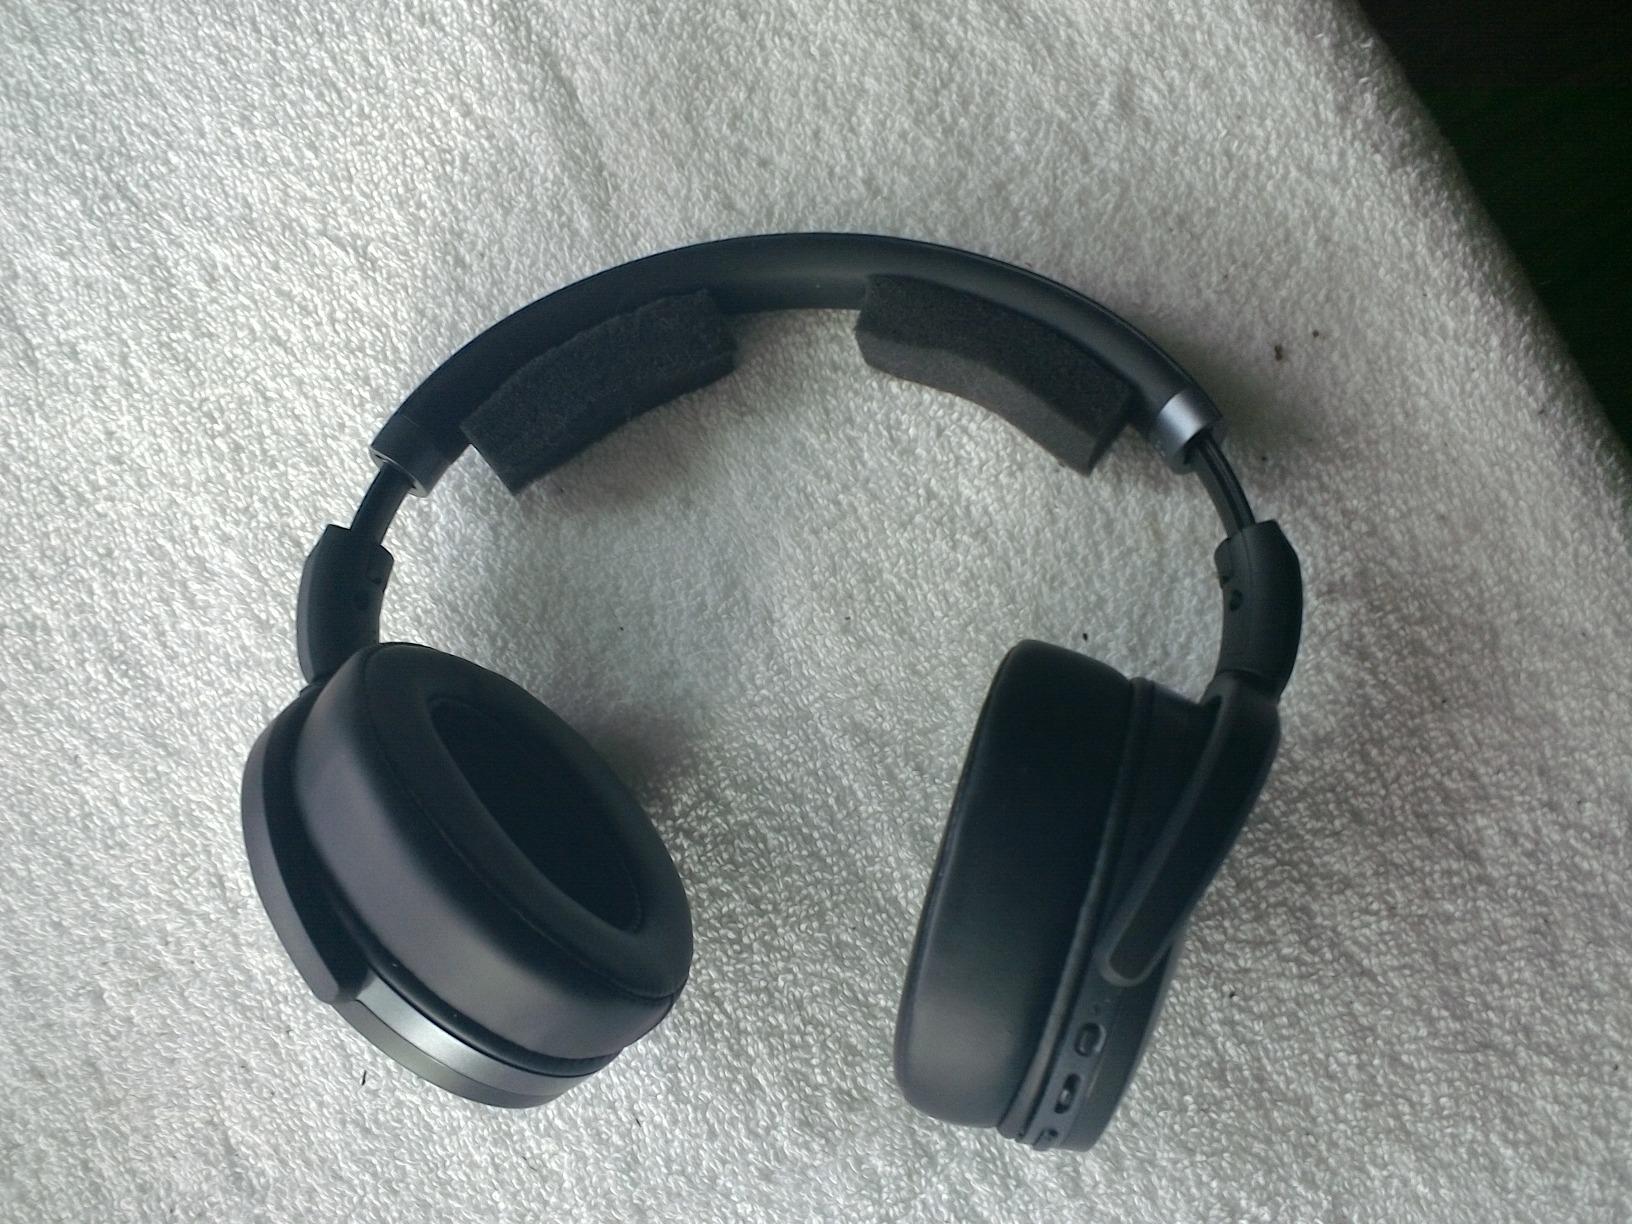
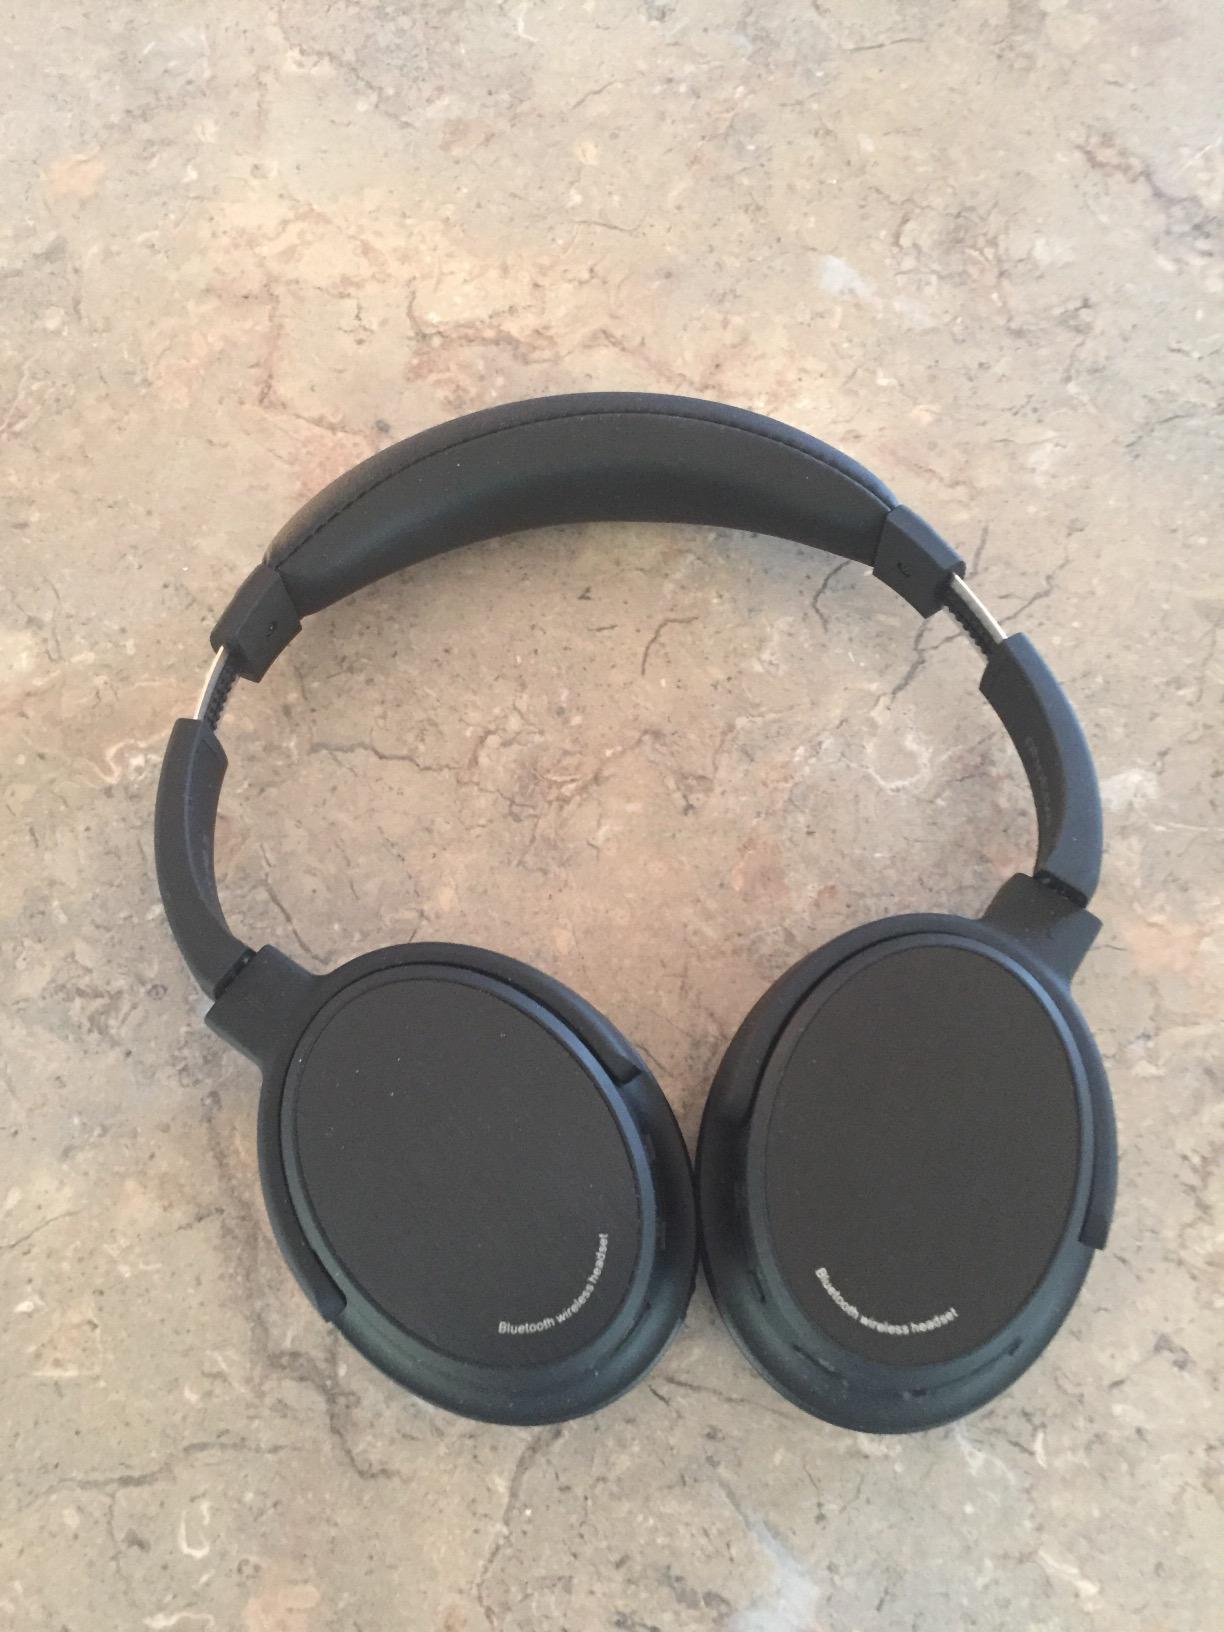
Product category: headphones
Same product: no